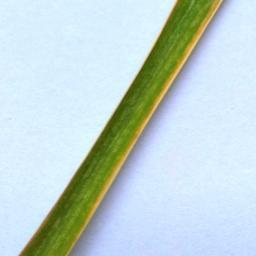
Label: Rice___Healthy